Prairie Sentinels Park

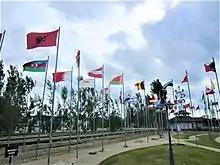
Prairie Sentinels Park in Deloraine Manitoba.

The park host more than 200 flags from around the world. The park is landscaped with a brick wall facade, paved walking paths, and a commemorative plaque recognizing Peter Nygård's financial contribution to the town.